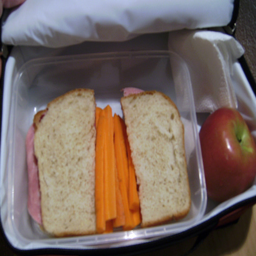
A plastic container filled with a sandwich and fruit.
A lunch bag with a sandwich, carrots, and apple inside.
A picture of a sandwich with carrots and an apple.
a plastic container with a sandwich and sliced carrots in it next to an apple in a lunch bag.
A sandwich in a box with carrot sticks and an apple.